Suraj Mani

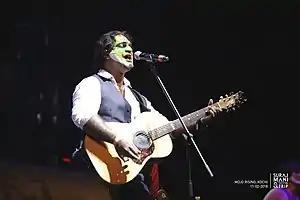
Mani performing at Mojo Rising, Kochi, 2018

Suraj Mani is an Indian rock musician, poet-philosopher, songwriter and former lead vocalist and member of the band Motherjane, and one of the prominent personalities in the field of independent music in India. He is popularly known as the 'singing sensei' and hails from Kerala, a southern state of India. He has performed with Thaikkudam Bridge, Indian Ocean, Shubha Mudgal, Indus Creed, Megadeth, Opeth, Third Eye Blind, Mr. Big etc.